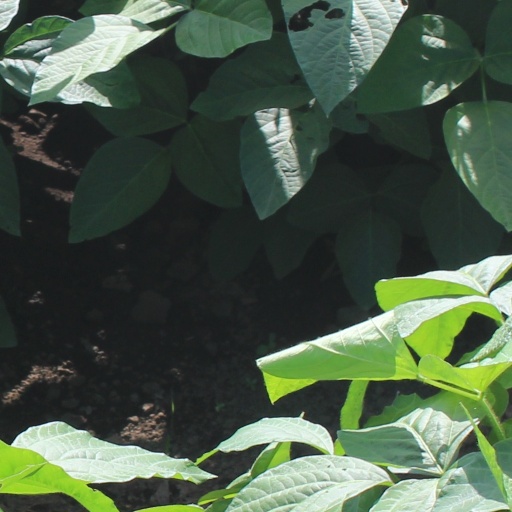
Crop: soybean